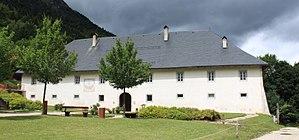
Aillon-le-Jeune, Savoie, France
La chartreuse de Mont-Sainte-Marie ou chartreuse de Notre-Dame d'Aillon, plus communément appelée chartreuse d'Aillon, est un ancien monastère de l'ordre des chartreux, situé sur la commune d'Aillon-le-Jeune, dans le département de la Savoie en région Auvergne-Rhône-Alpes.